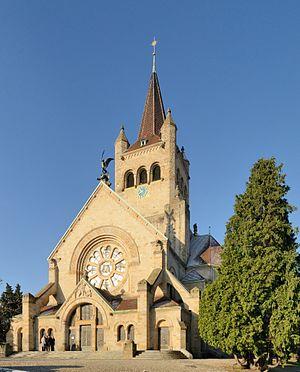
Bâle est une ville de Suisse. C'est la troisième ville la plus peuplée de Suisse après Zurich et Genève, et le chef-lieu du canton de Bâle-Ville. La commune de Bâle compte 177 654 habitants en 2019. Elle se situe dans le nord-ouest de la Suisse, où le Rhin se dirige vers le nord. Sur le plan politique, le gouvernement du canton est également l'organe exécutif de la ville de Bâle. Cette particularité existe depuis 1876.